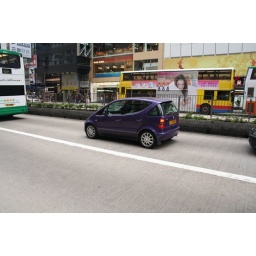
They have some cute little cars here, although I don't know that I wouldn't even fit in them!